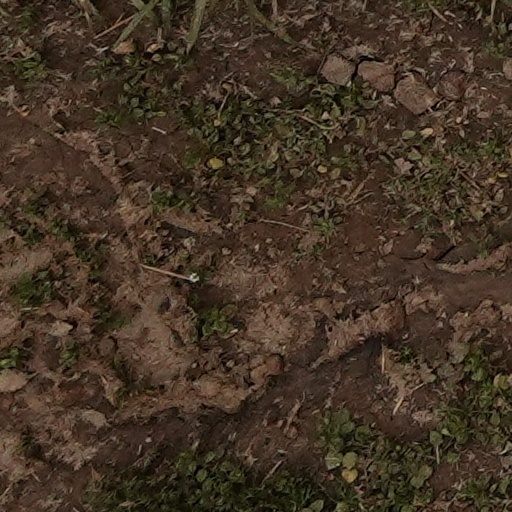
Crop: wheat